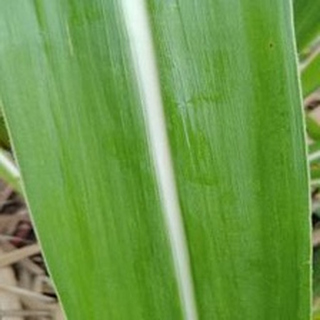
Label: healthy_sugarcane